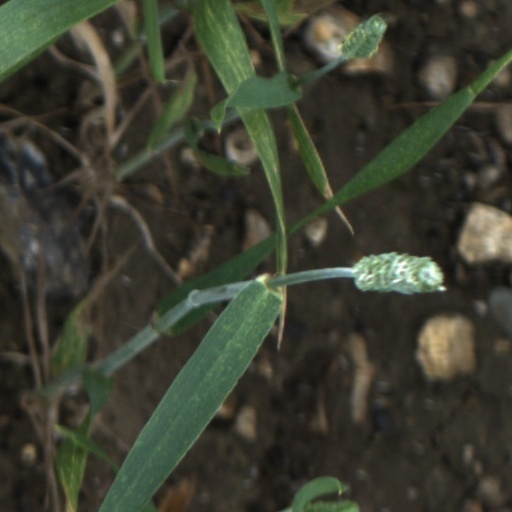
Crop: wheat